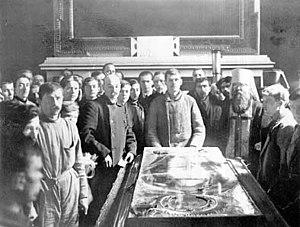
La châsse Alexandre Nevski ou complexe mémorial de la châsse d'Alexandre Nevski est une œuvre de style baroque de l'art décoratif russe du XVIIIᵉ siècle, réalisée en argent, à l'époque du règne de l'impératrice Élisabeth Petrovna. Le complexe mémorial comprend aussi une plus petite châsse en bois garnie d'argent, réalisée sous le règne de Pierre Ier le Grand et d'Ivan V.